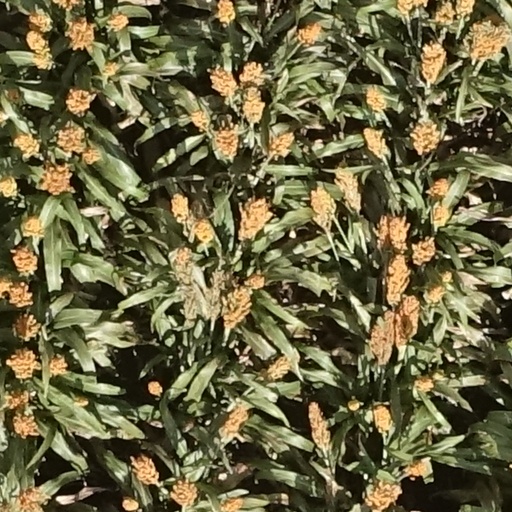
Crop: sorghum